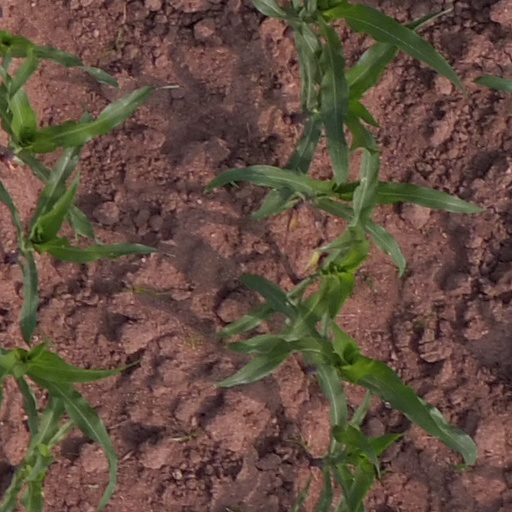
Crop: maize; corn